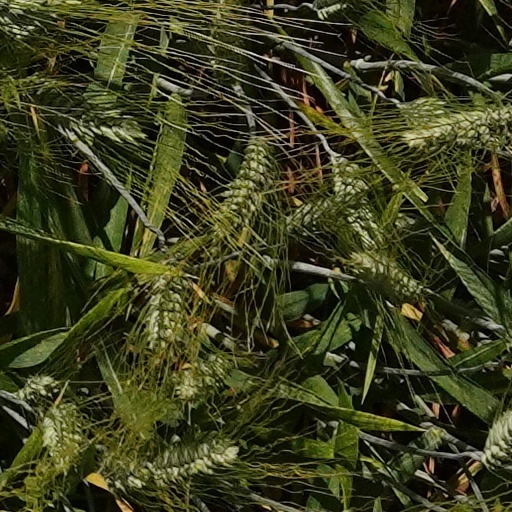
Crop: wheat